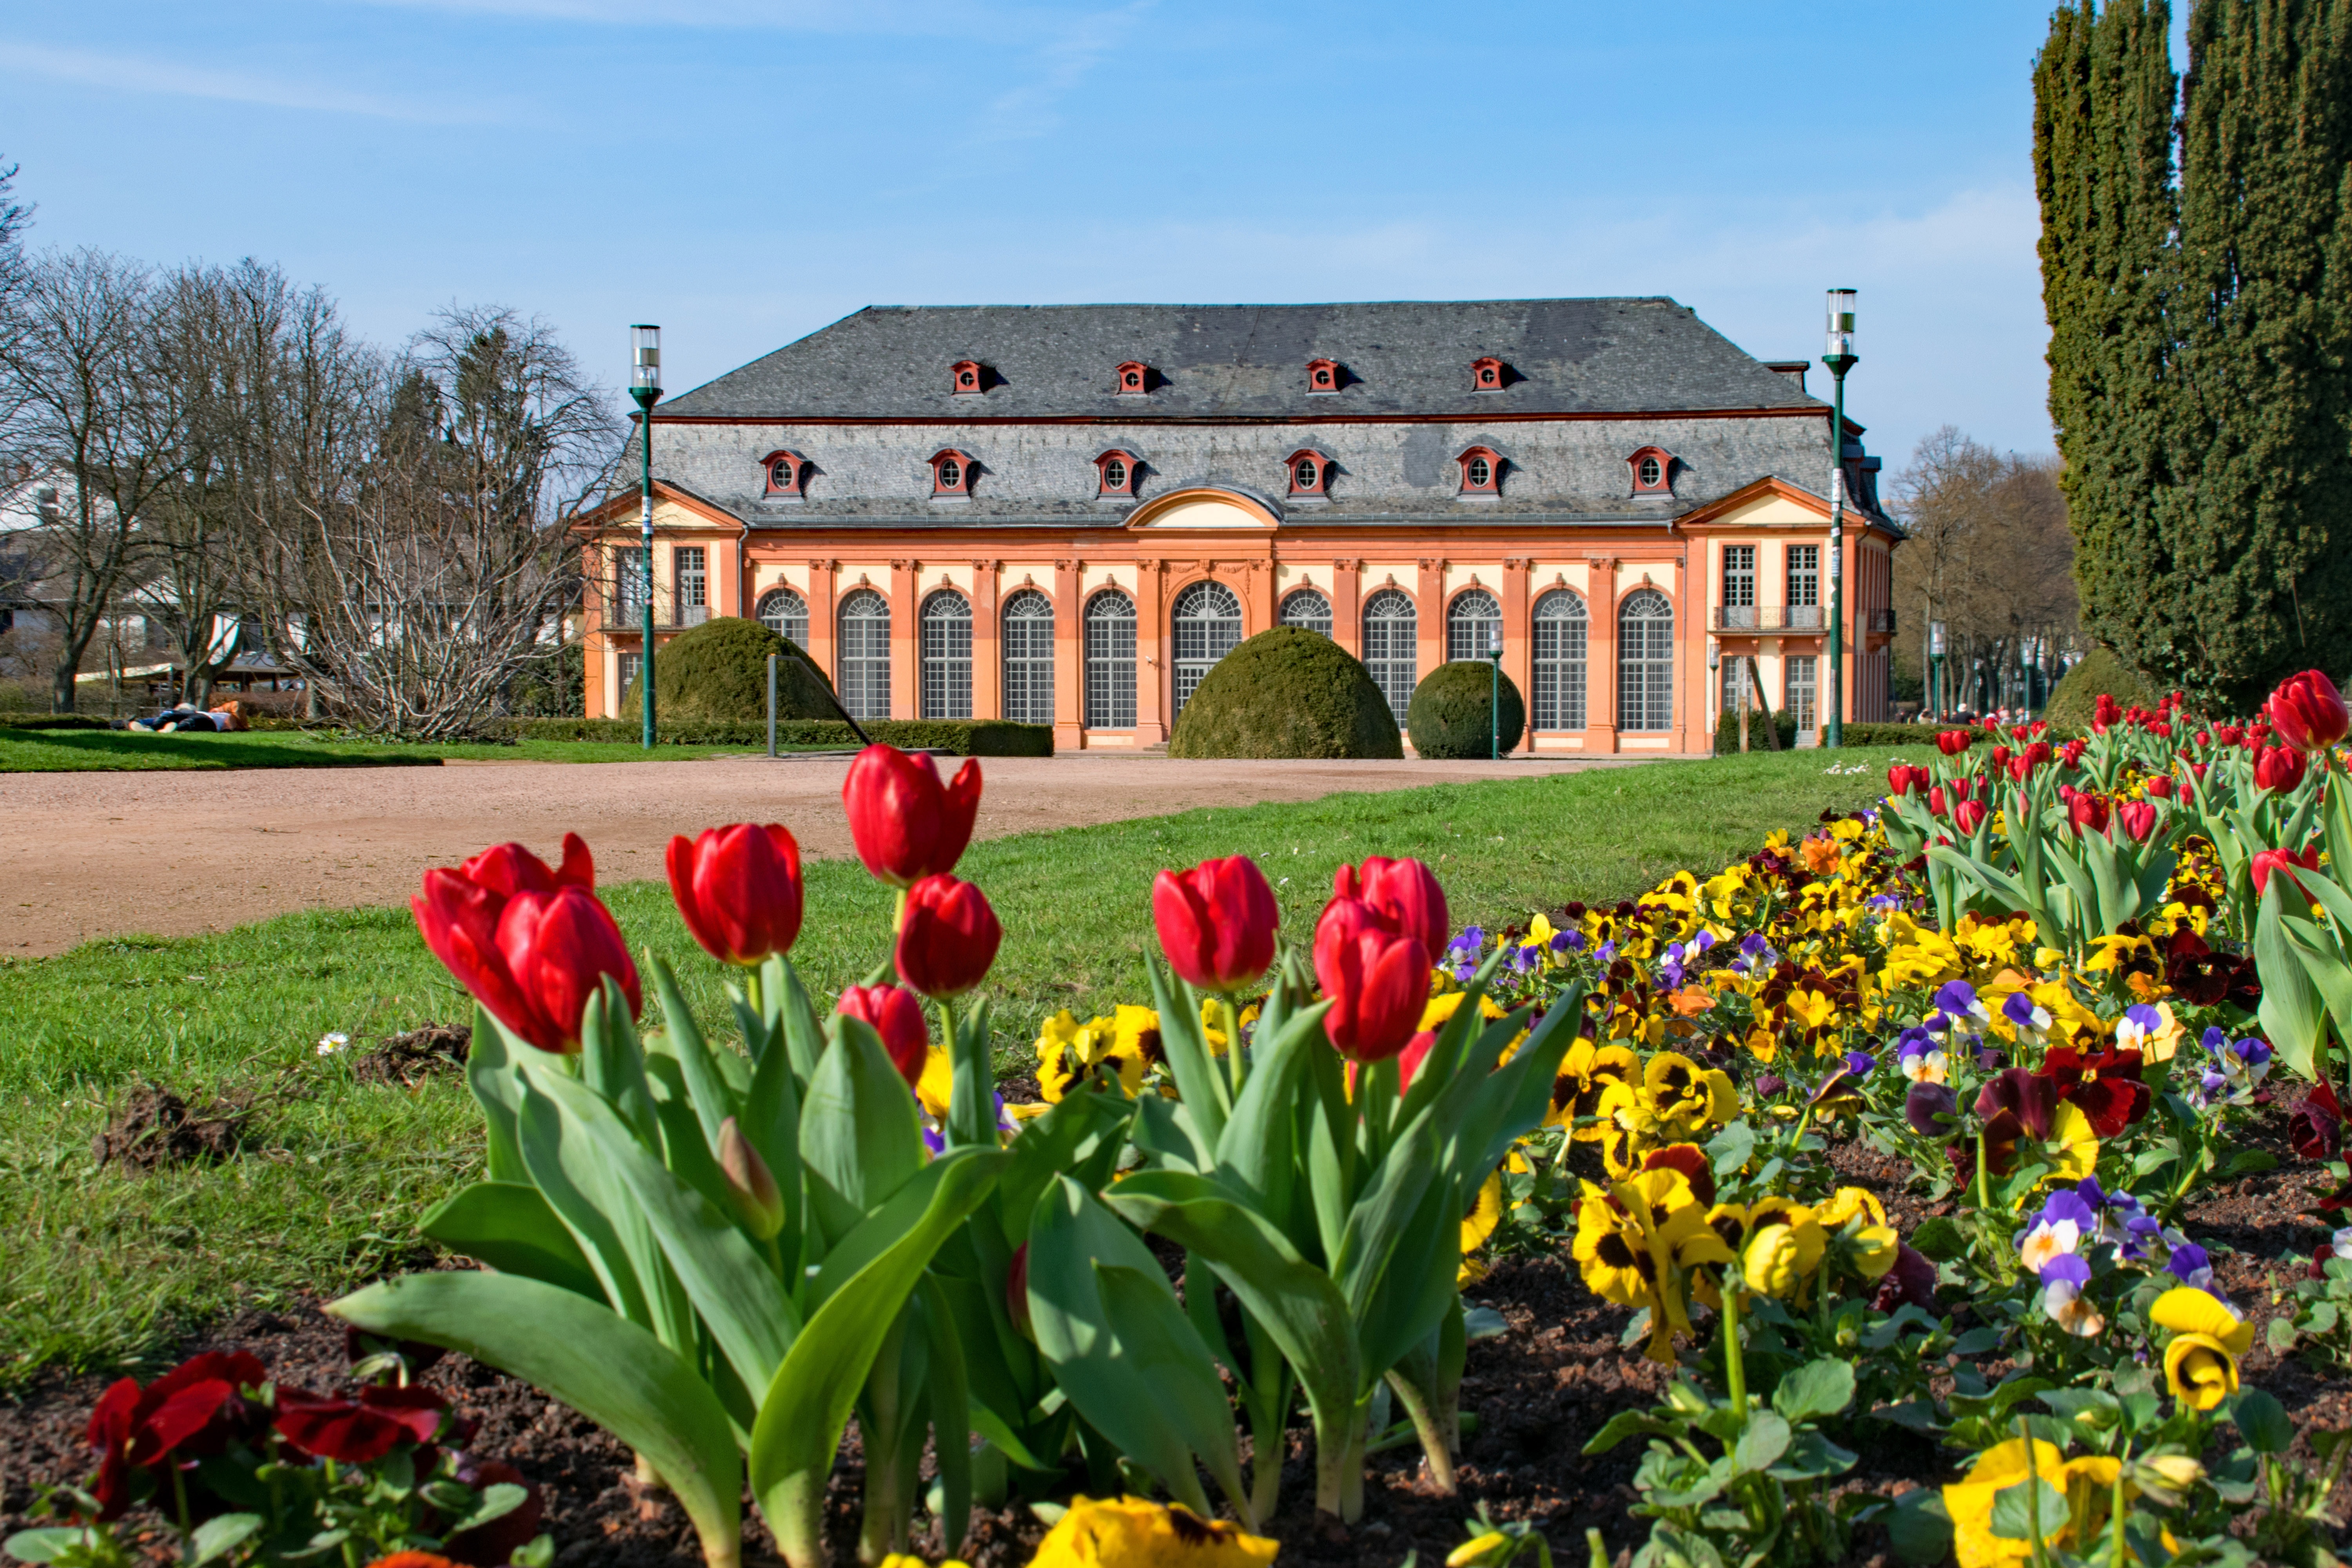
plant, farm, lawn, flower, tulip, spring, castle, botany, garden, flowers, places of interest, germany, orangery, tulips, hesse, darmstadt, flowering plant, land plant